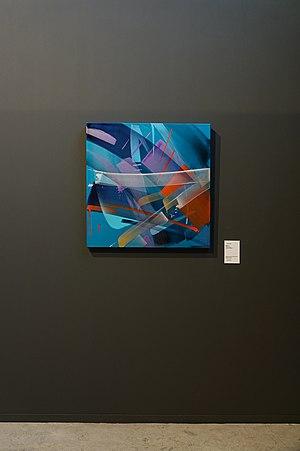
MadC est une artiste du graffiti allemand.